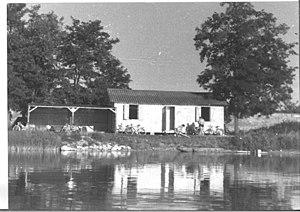
Premier bâtiment du club Aviron Majolan, 1958
L'Aviron Majolan est un club d'aviron français, fondé en 1953, situé à Meyzieu en région Auvergne-Rhône-Alpes. Il se trouve au bord du réservoir du Grand-Large.